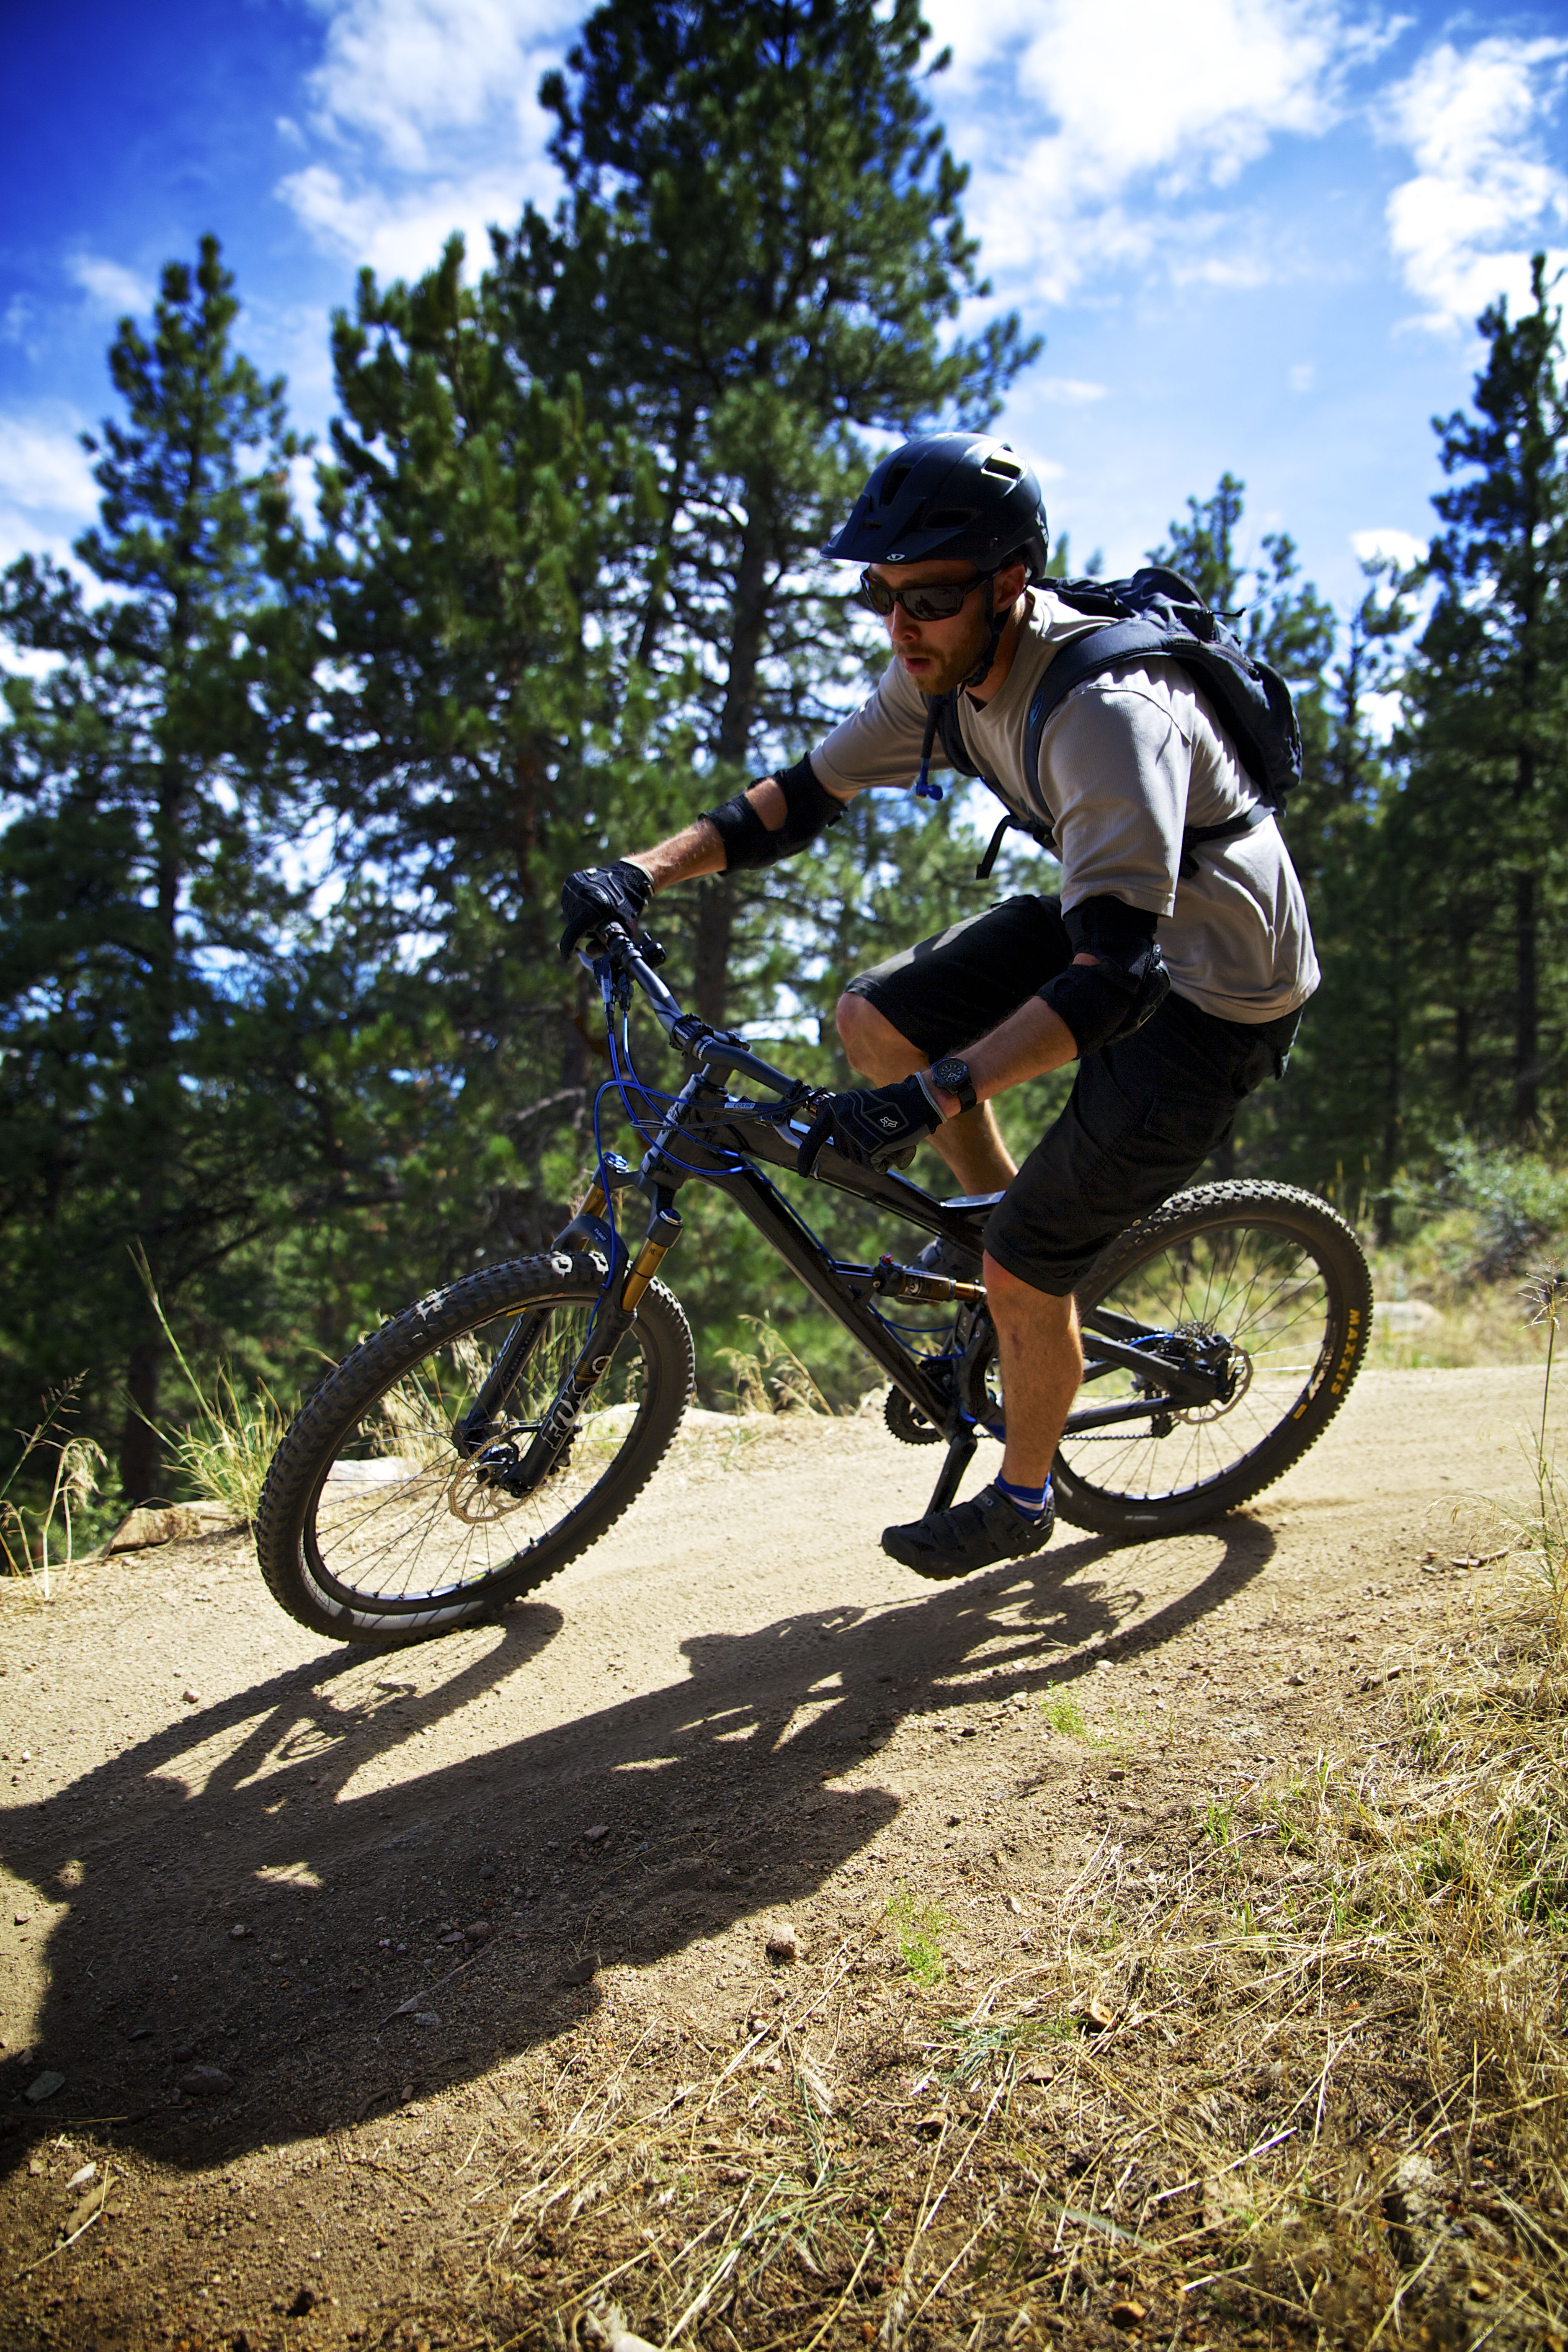
mountain, sky, track, trail, warm, bicycle, bike, summer, vehicle, canon, soil, extreme, extreme sport, sports equipment, mountain bike, cycling, eos, cool image, sports, single, downhill, biking, mark, 5d, iii, i, freeride, sb, yeti, mountain biking, 66, road cycling, sb66, cycle sport, downhill mountain biking, bicycle motocross, mountain bike racing, cross country cycling